Ten Tonnes

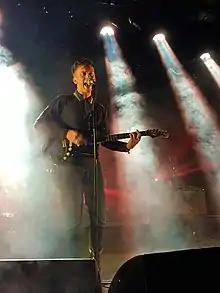
Ten Tonnes performing in Vienna, 2018

Ethan James Barnett (born 23 August 1996), best known by his stage name Ten Tonnes, is an English singer-songwriter from Hertford. He released his self-titled debut studio album through Warner Bros. Records on 3 May 2019. It scored a top 40 position in the UK upon release. He announced that his upcoming EP Heaven Sent will be his last release as Ten Tonnes.